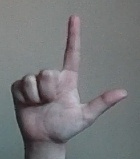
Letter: laam